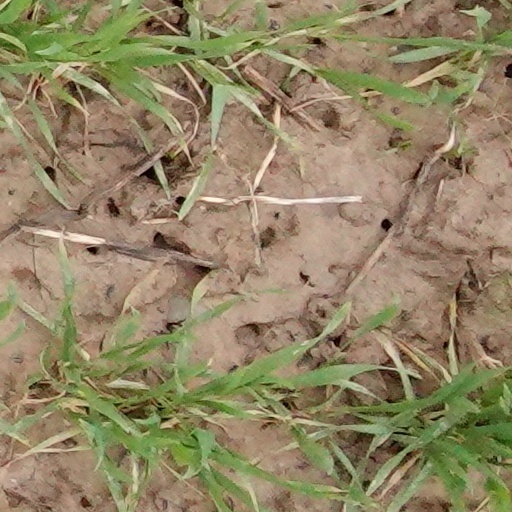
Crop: wheat